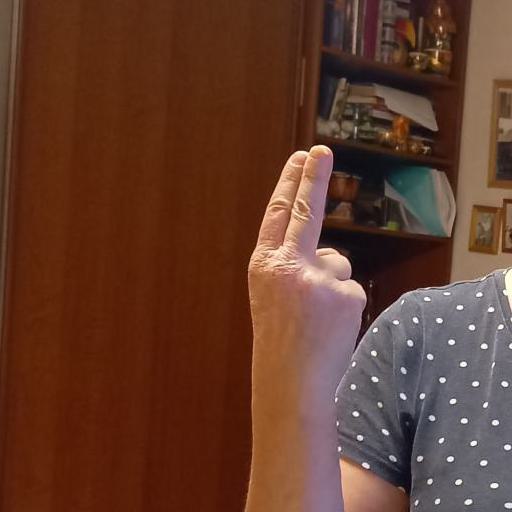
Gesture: two_up_inverted